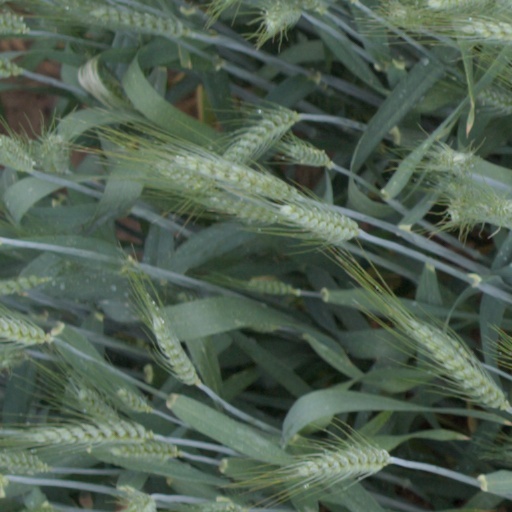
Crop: wheat